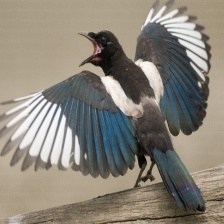
Species: EURASIAN MAGPIE
Scientific name: PICA PICA
ImageNet parent category: magpie